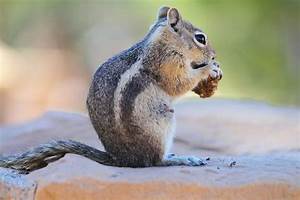
Label: scoiattolo